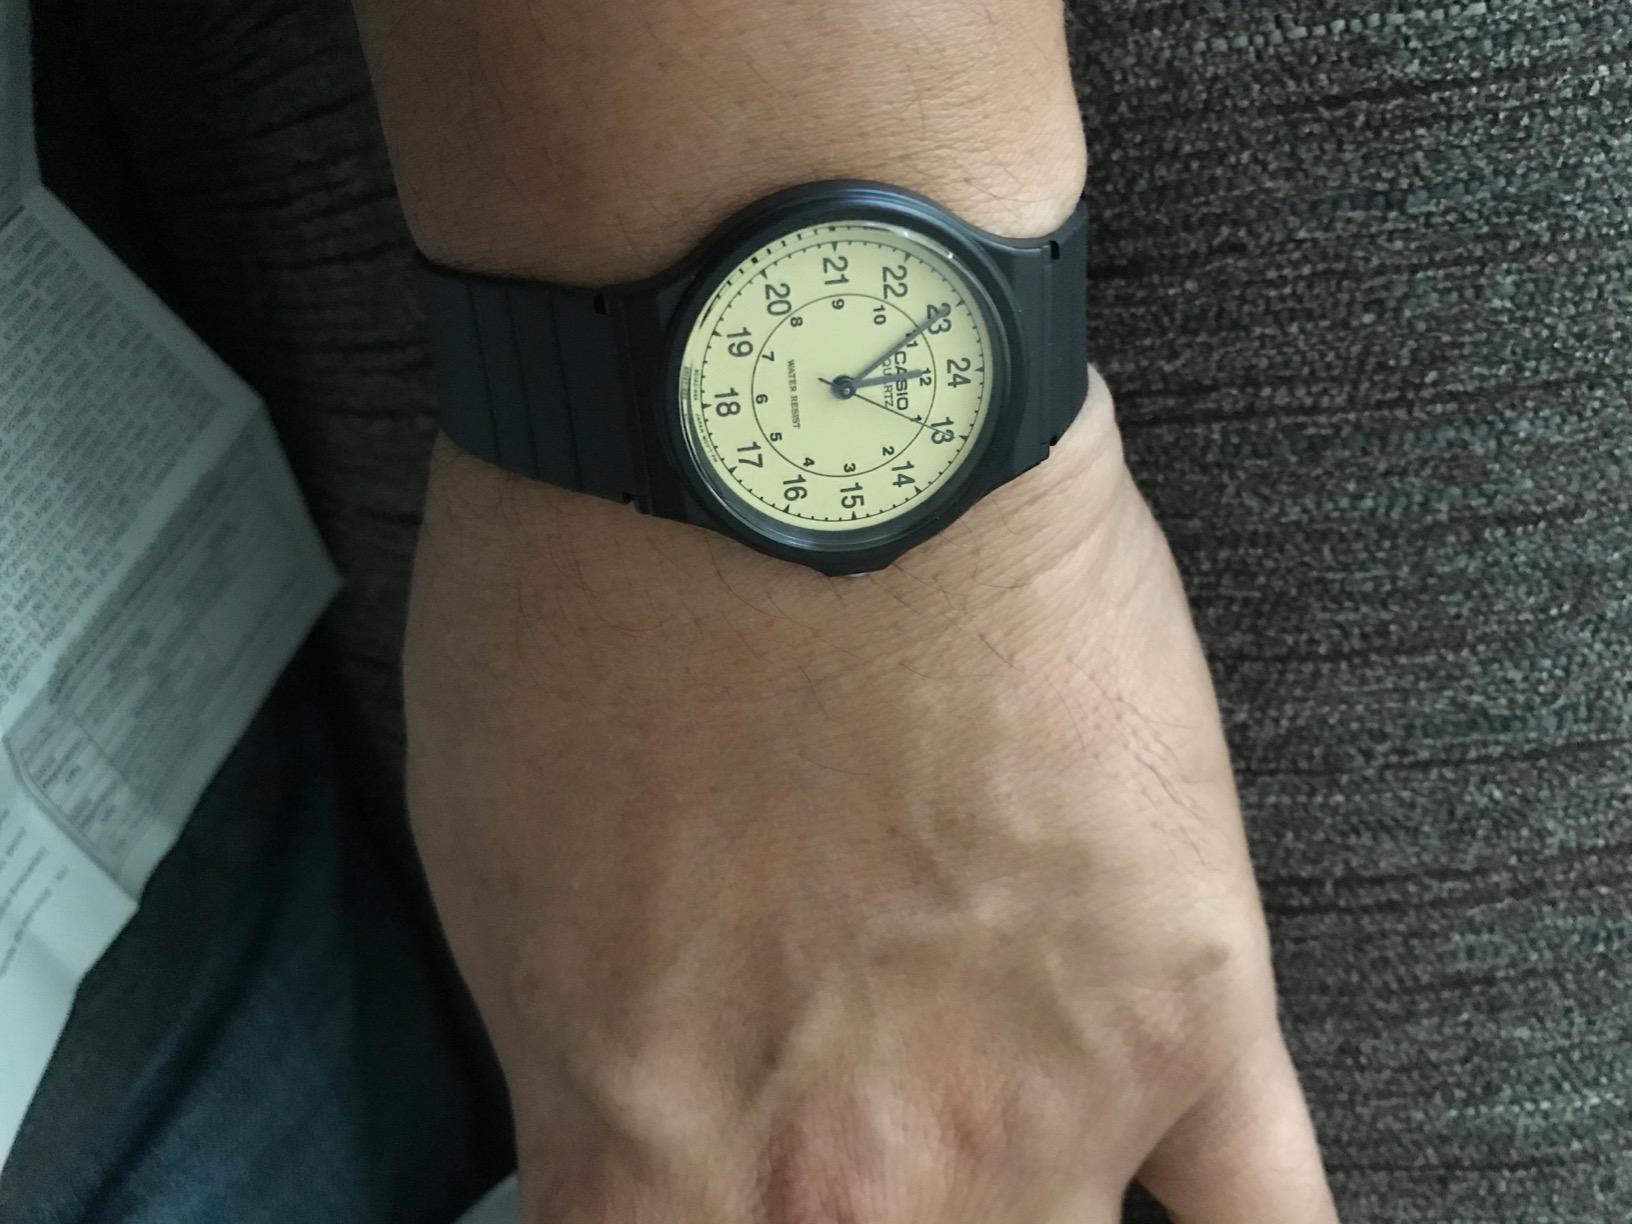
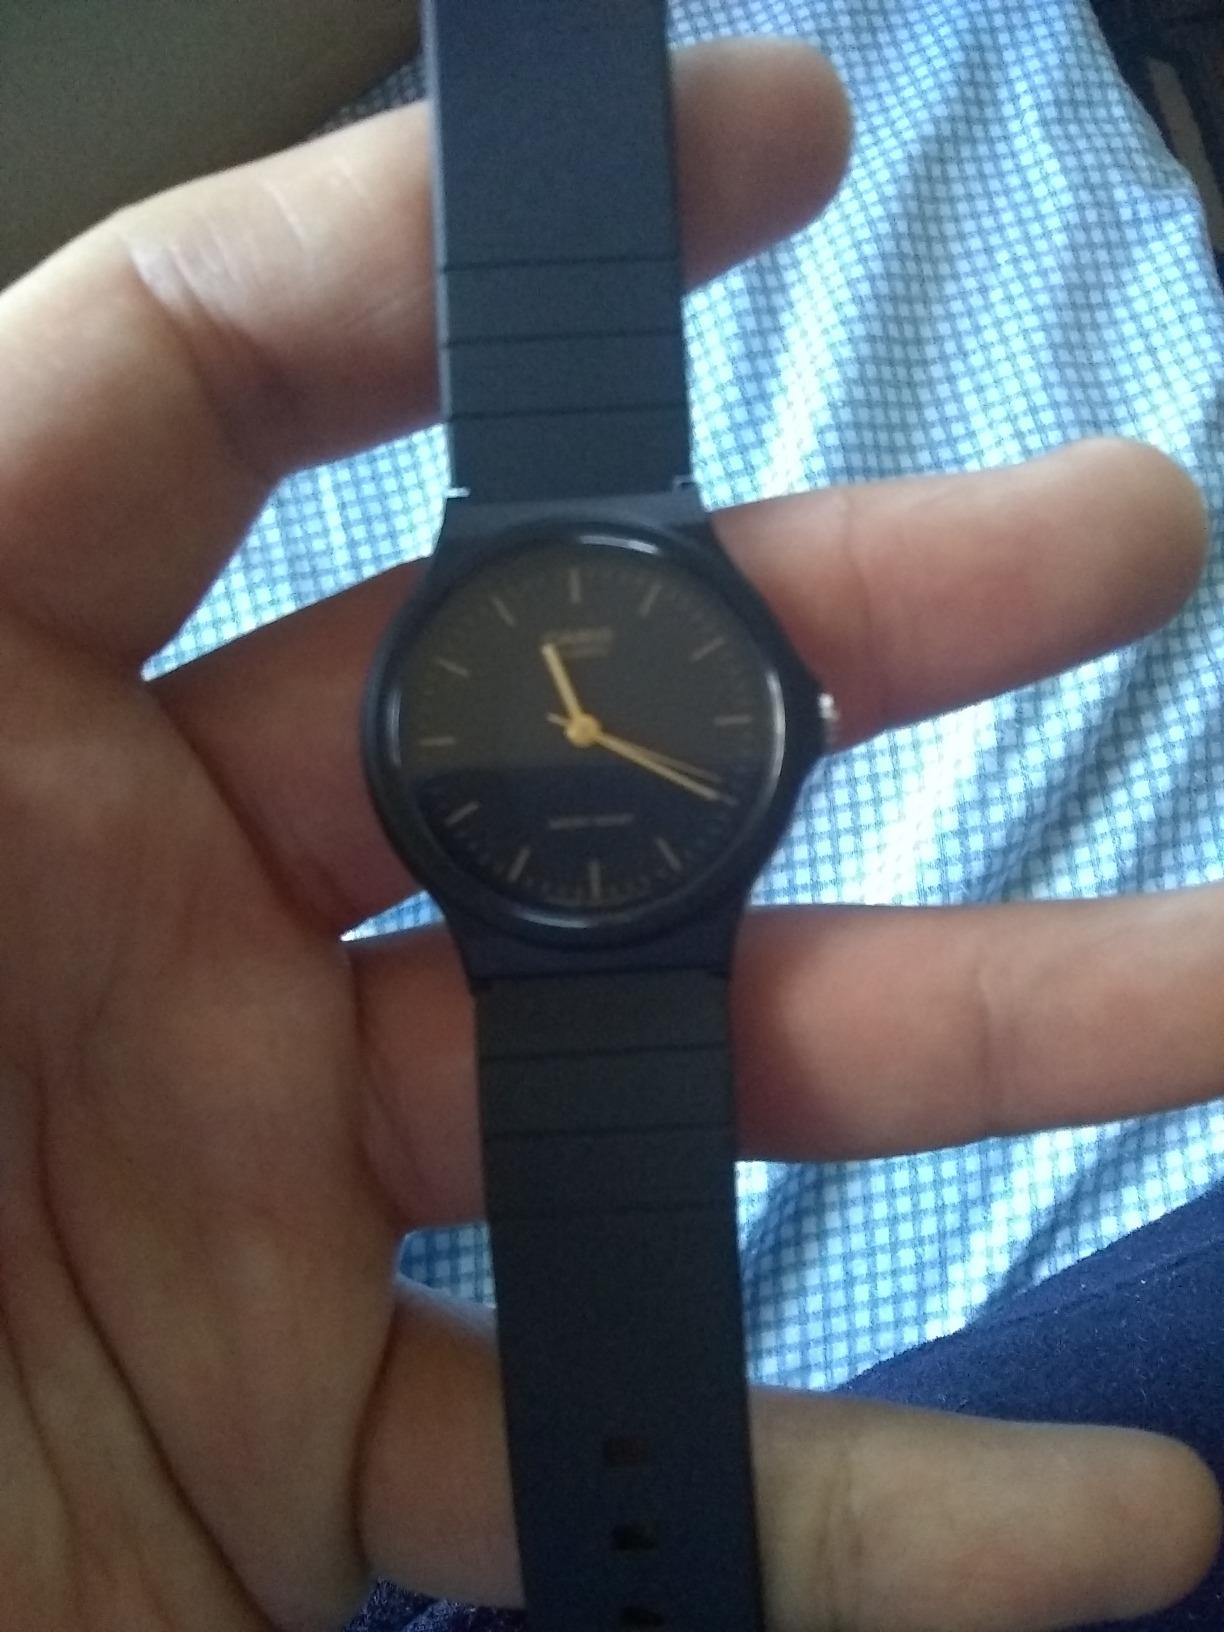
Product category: accessories_watch
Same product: no